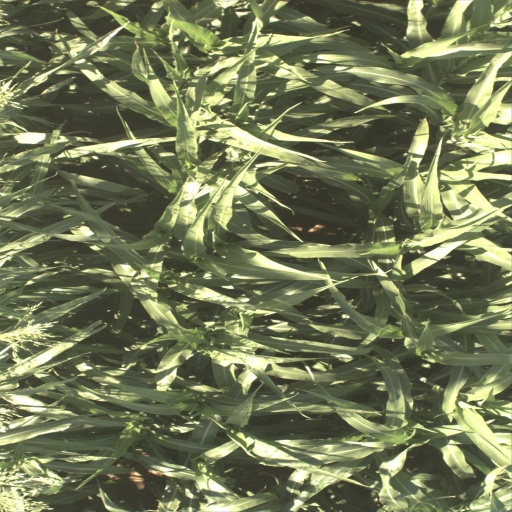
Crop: sorghum